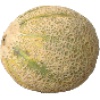
Label: Cantaloupe 2